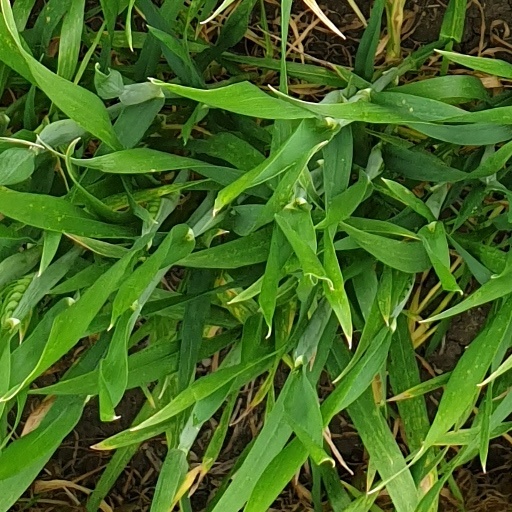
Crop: wheat